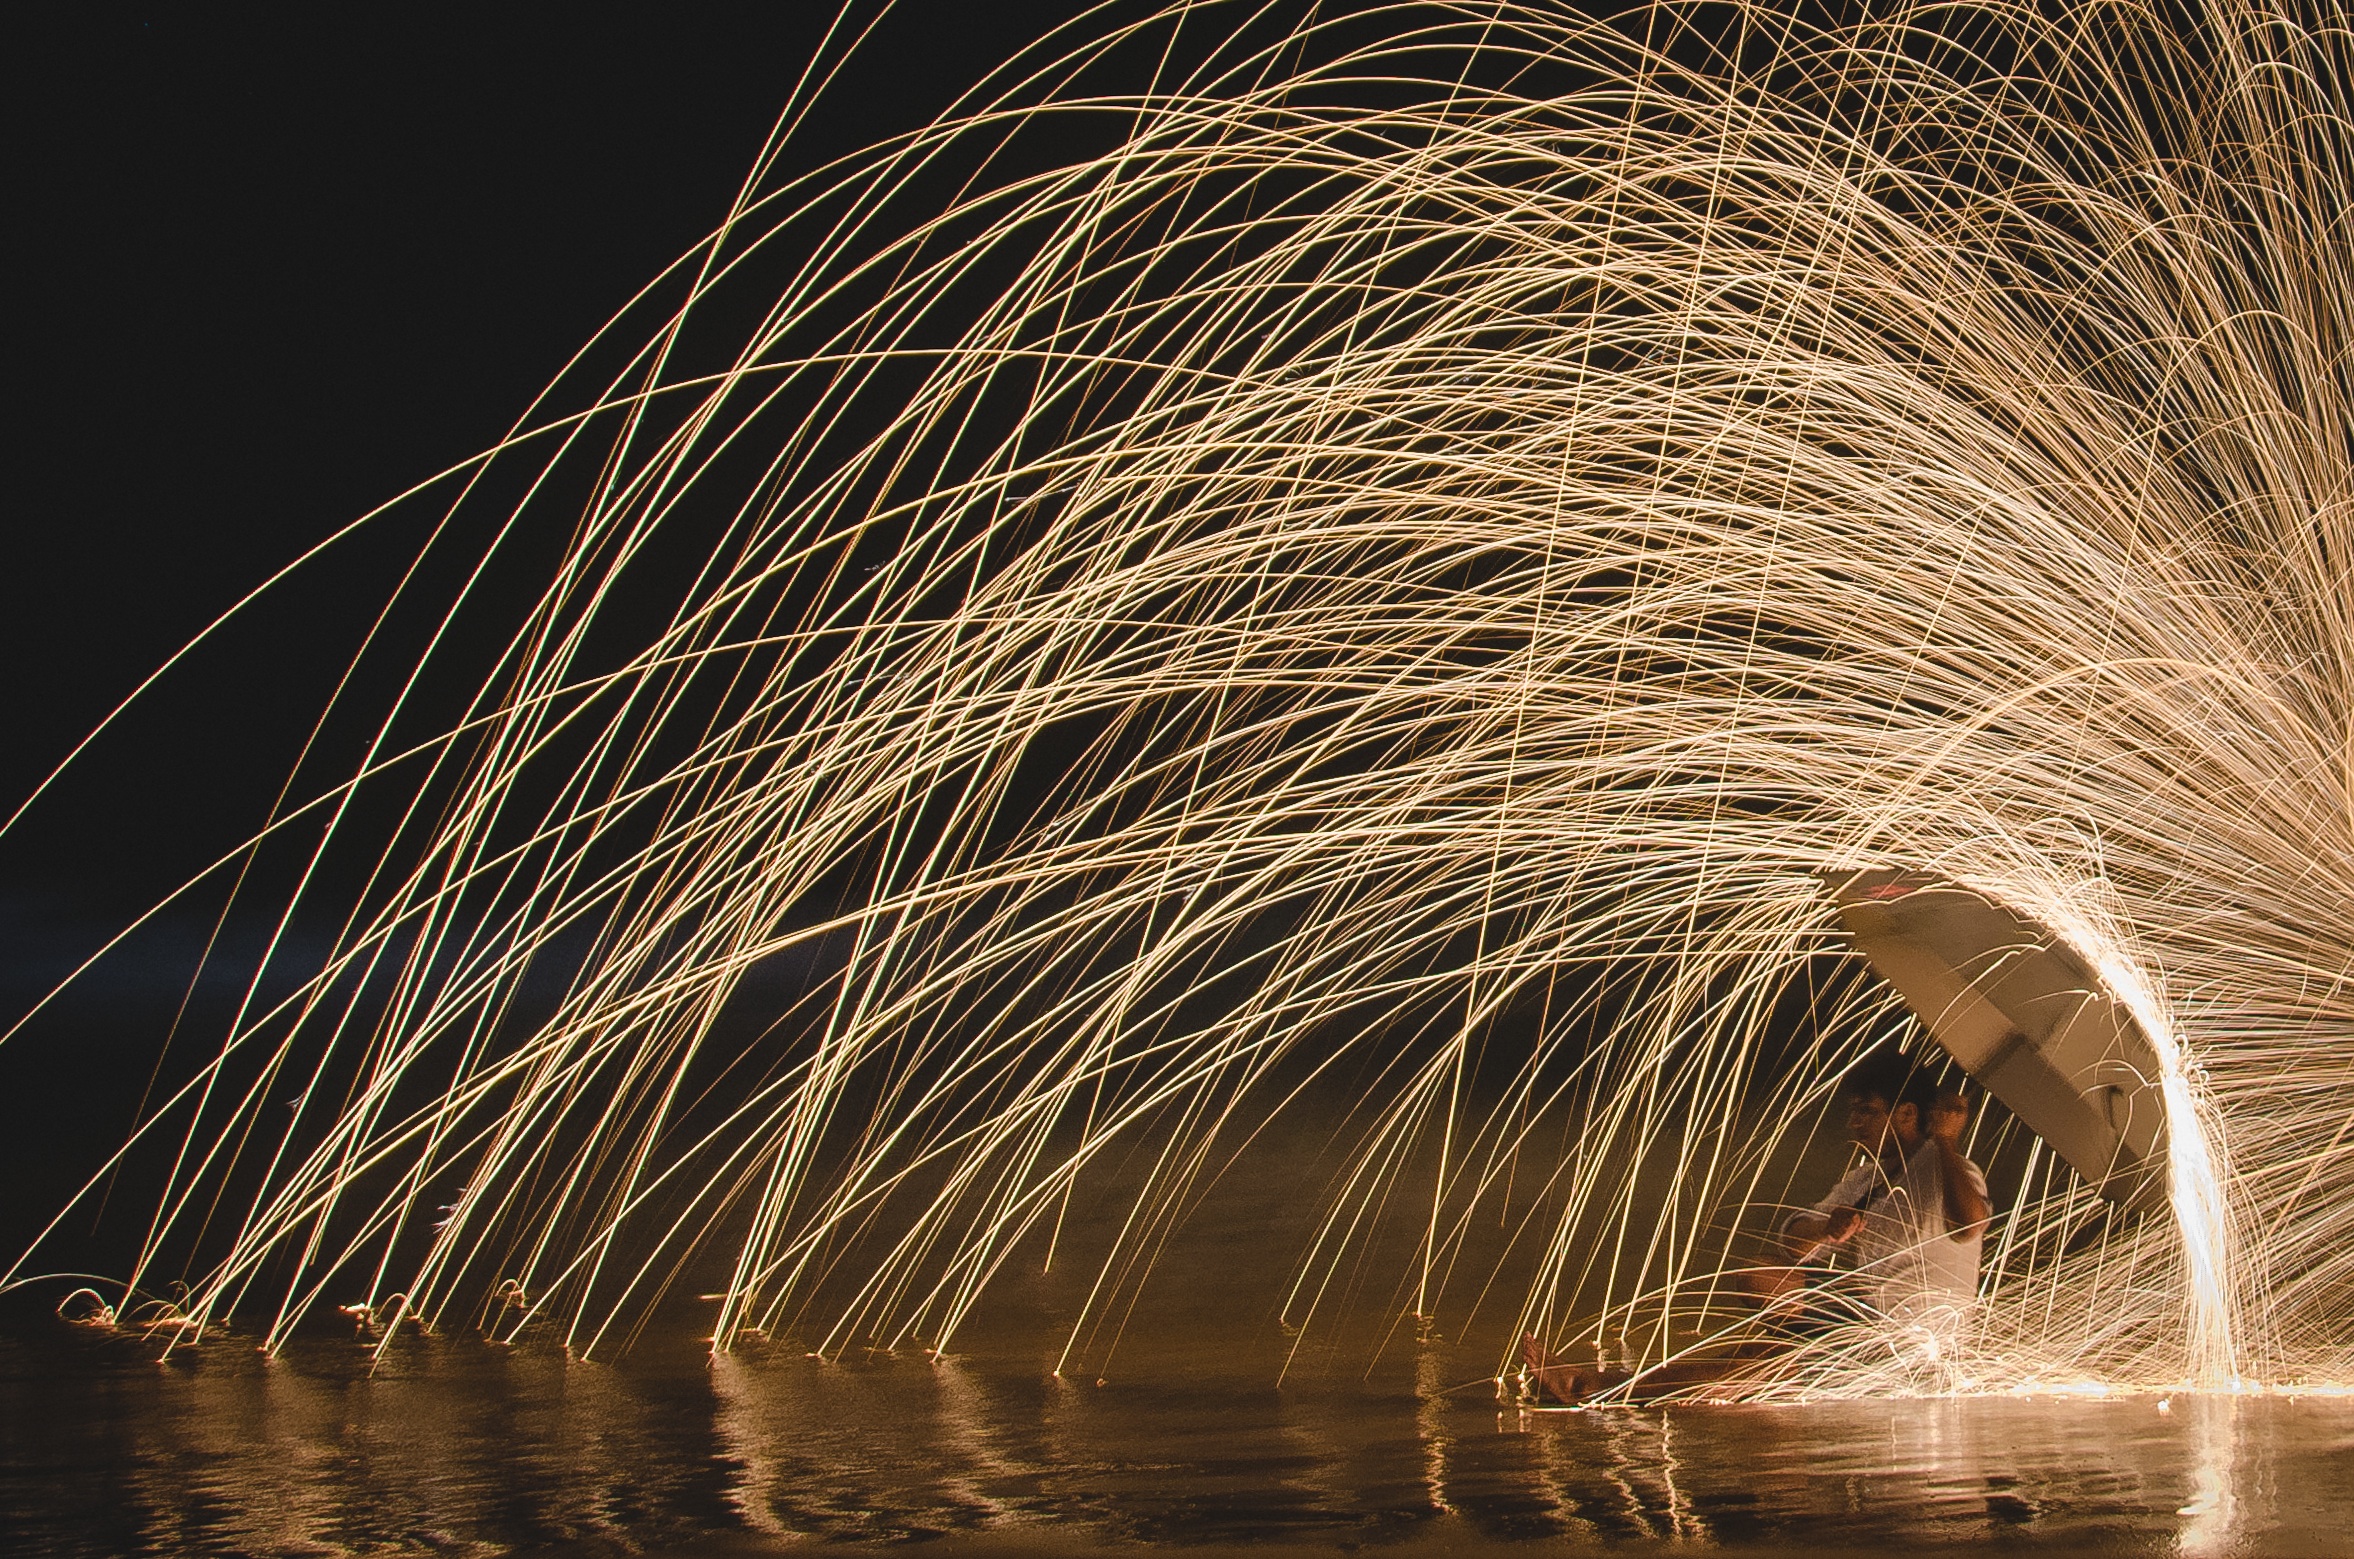
light, night, recreation, sparkler, reflection, fireworks, outdoor recreation, grass family